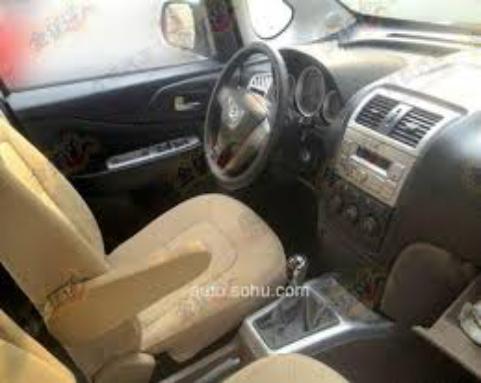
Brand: gleagle
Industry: Transportation